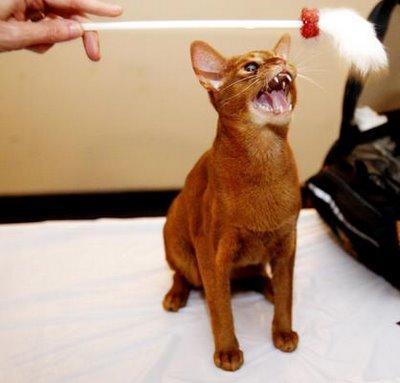
Abyssinian